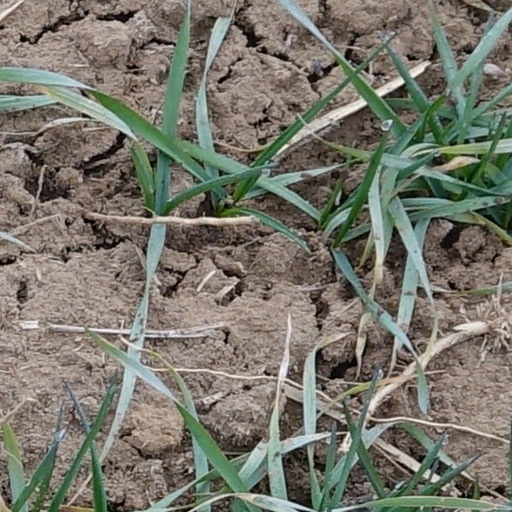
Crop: wheat